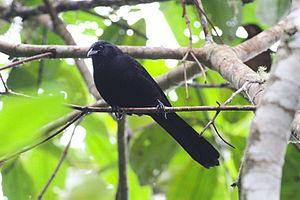
Le Carouge montagnard, aussi appelé Quiscale montagnard, est une espèce de passereaux de la famille des ictéridés présent en Colombie